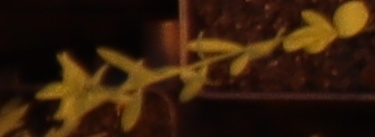
Label: Flax